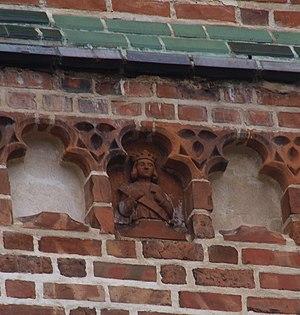
L'église Saint-Jean est une église protestante située à Tartu en Estonie.